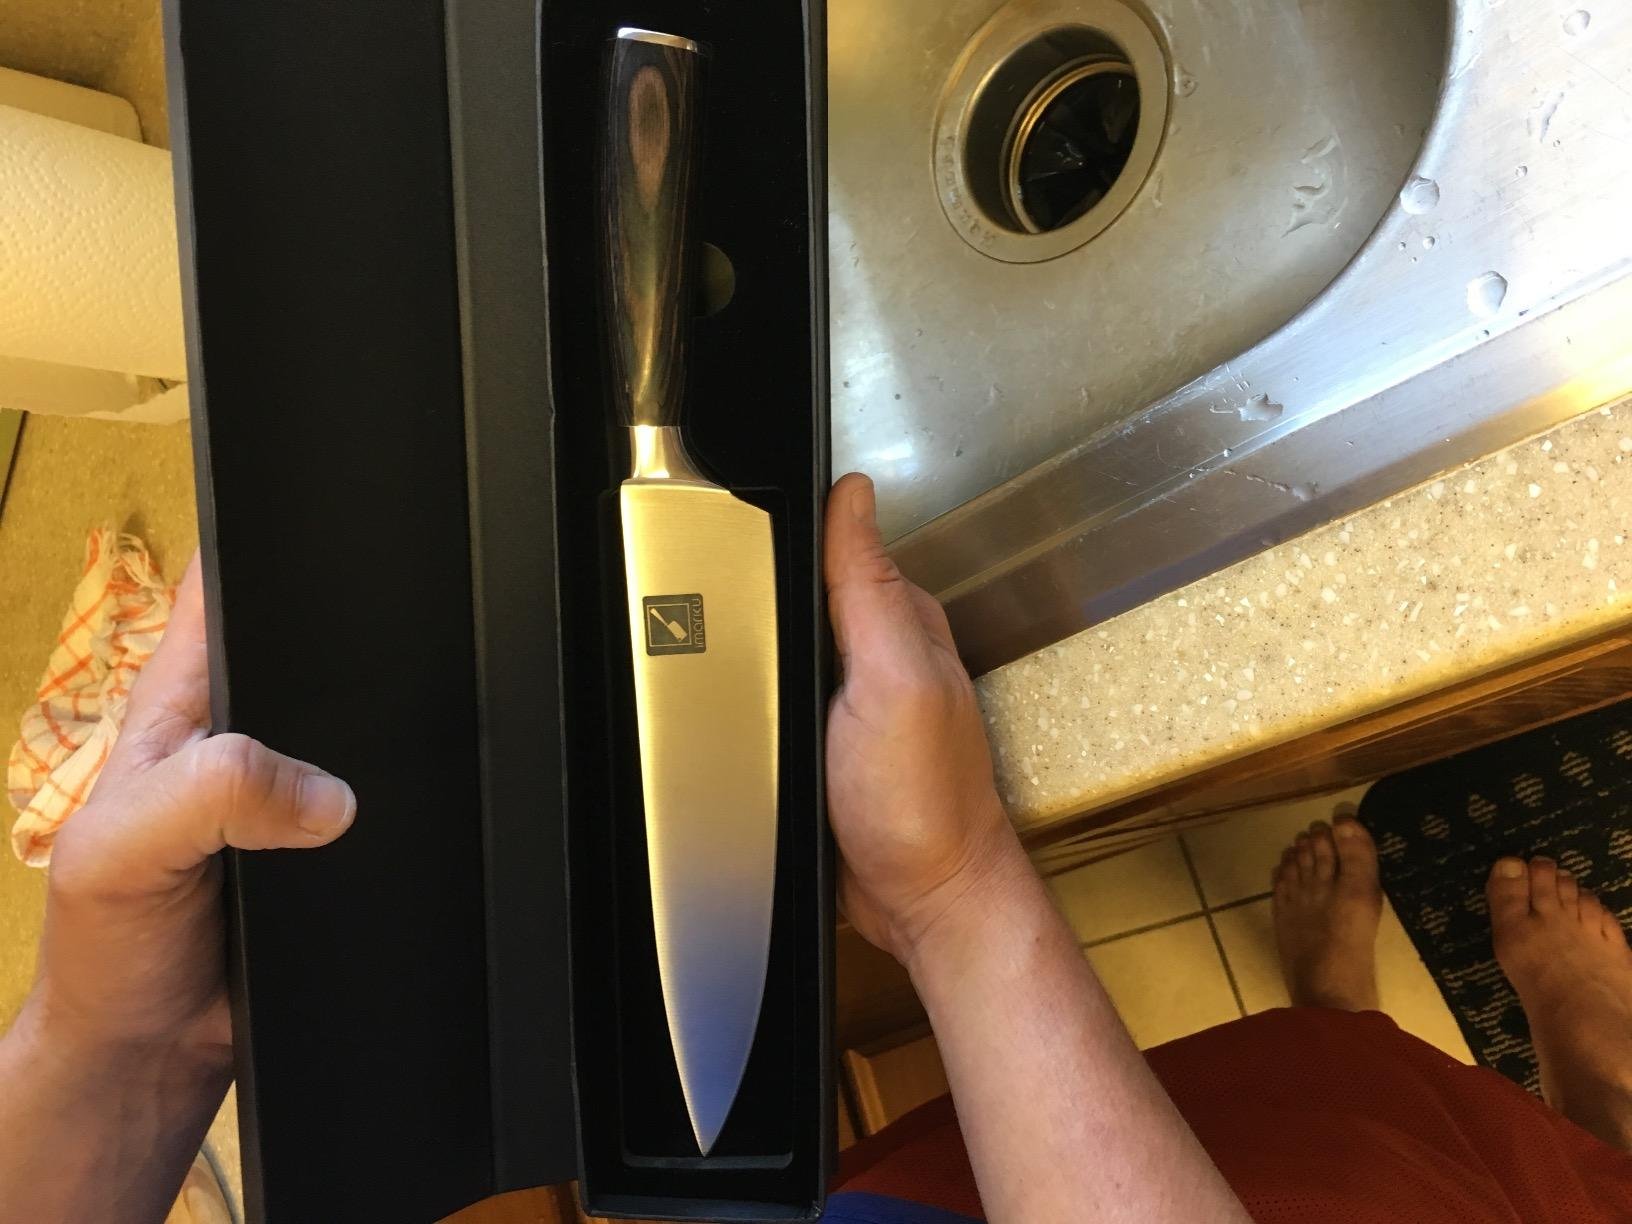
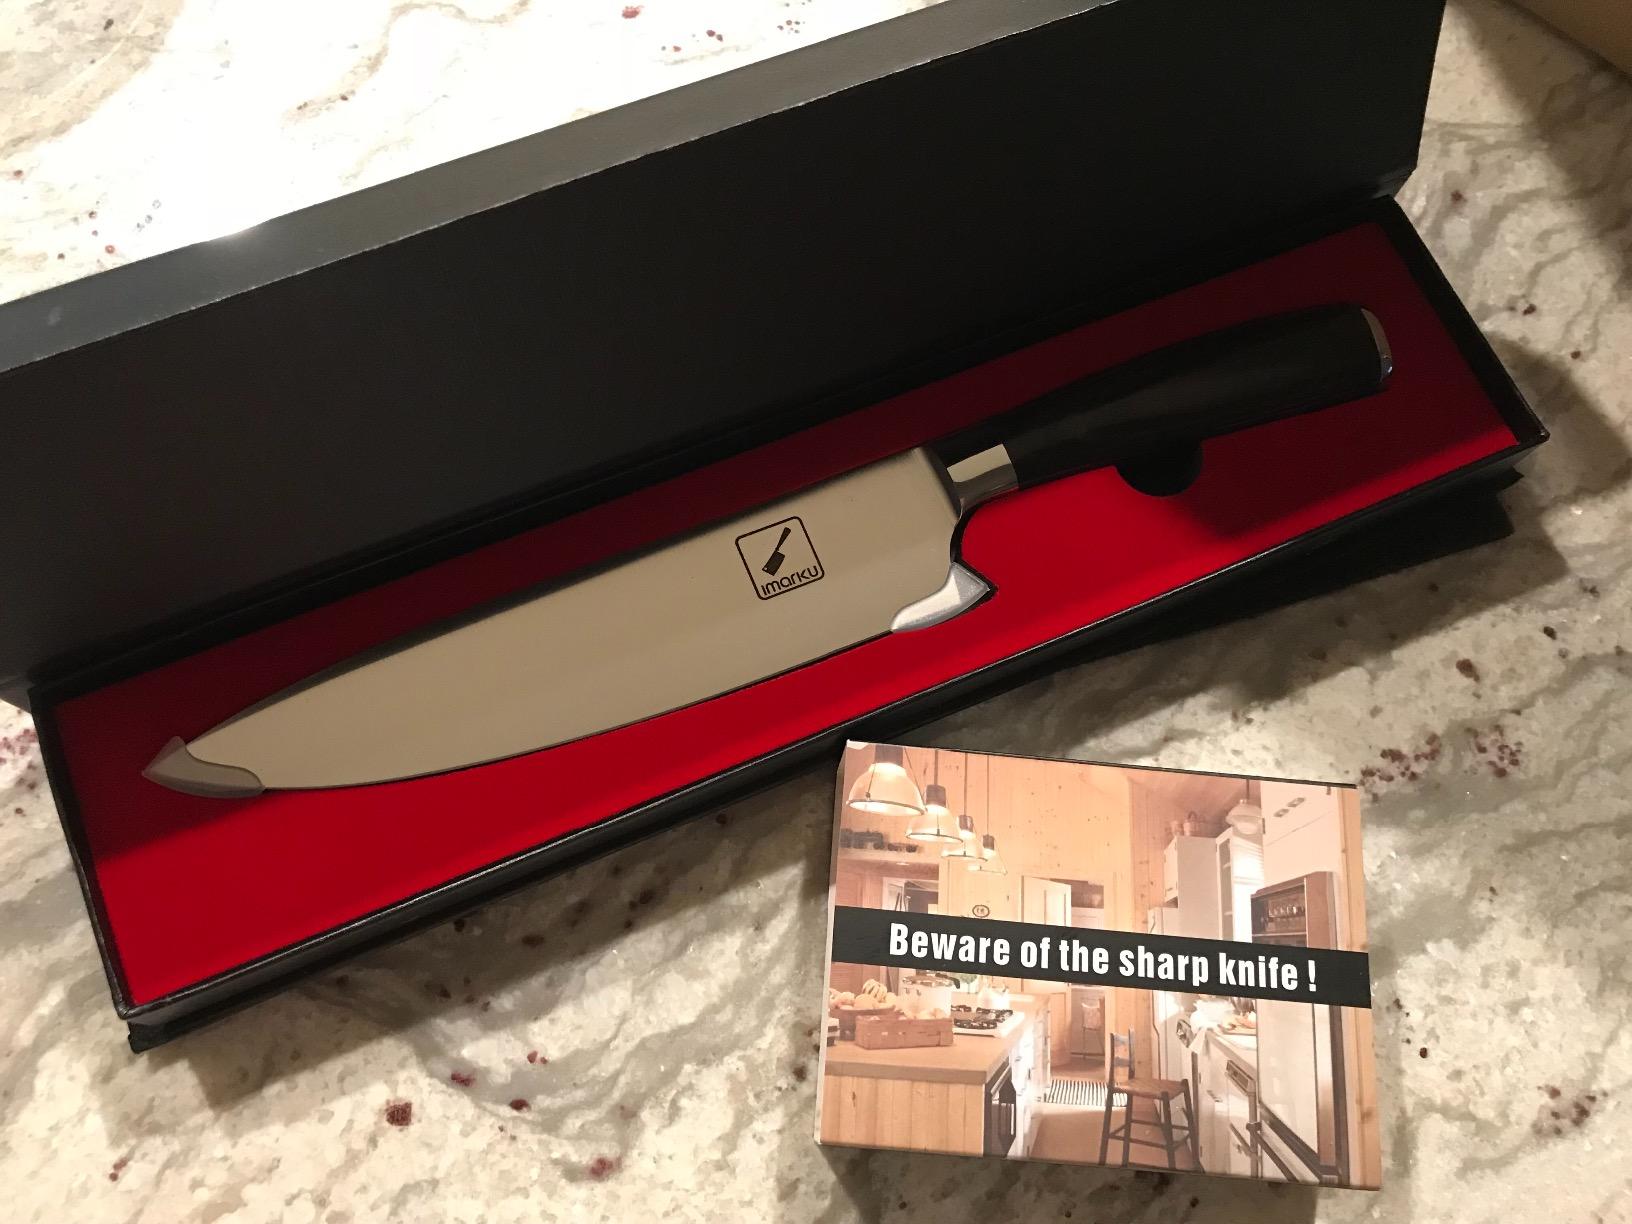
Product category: items_knife
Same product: yes